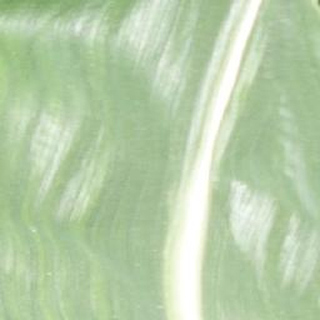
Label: healthy_corn